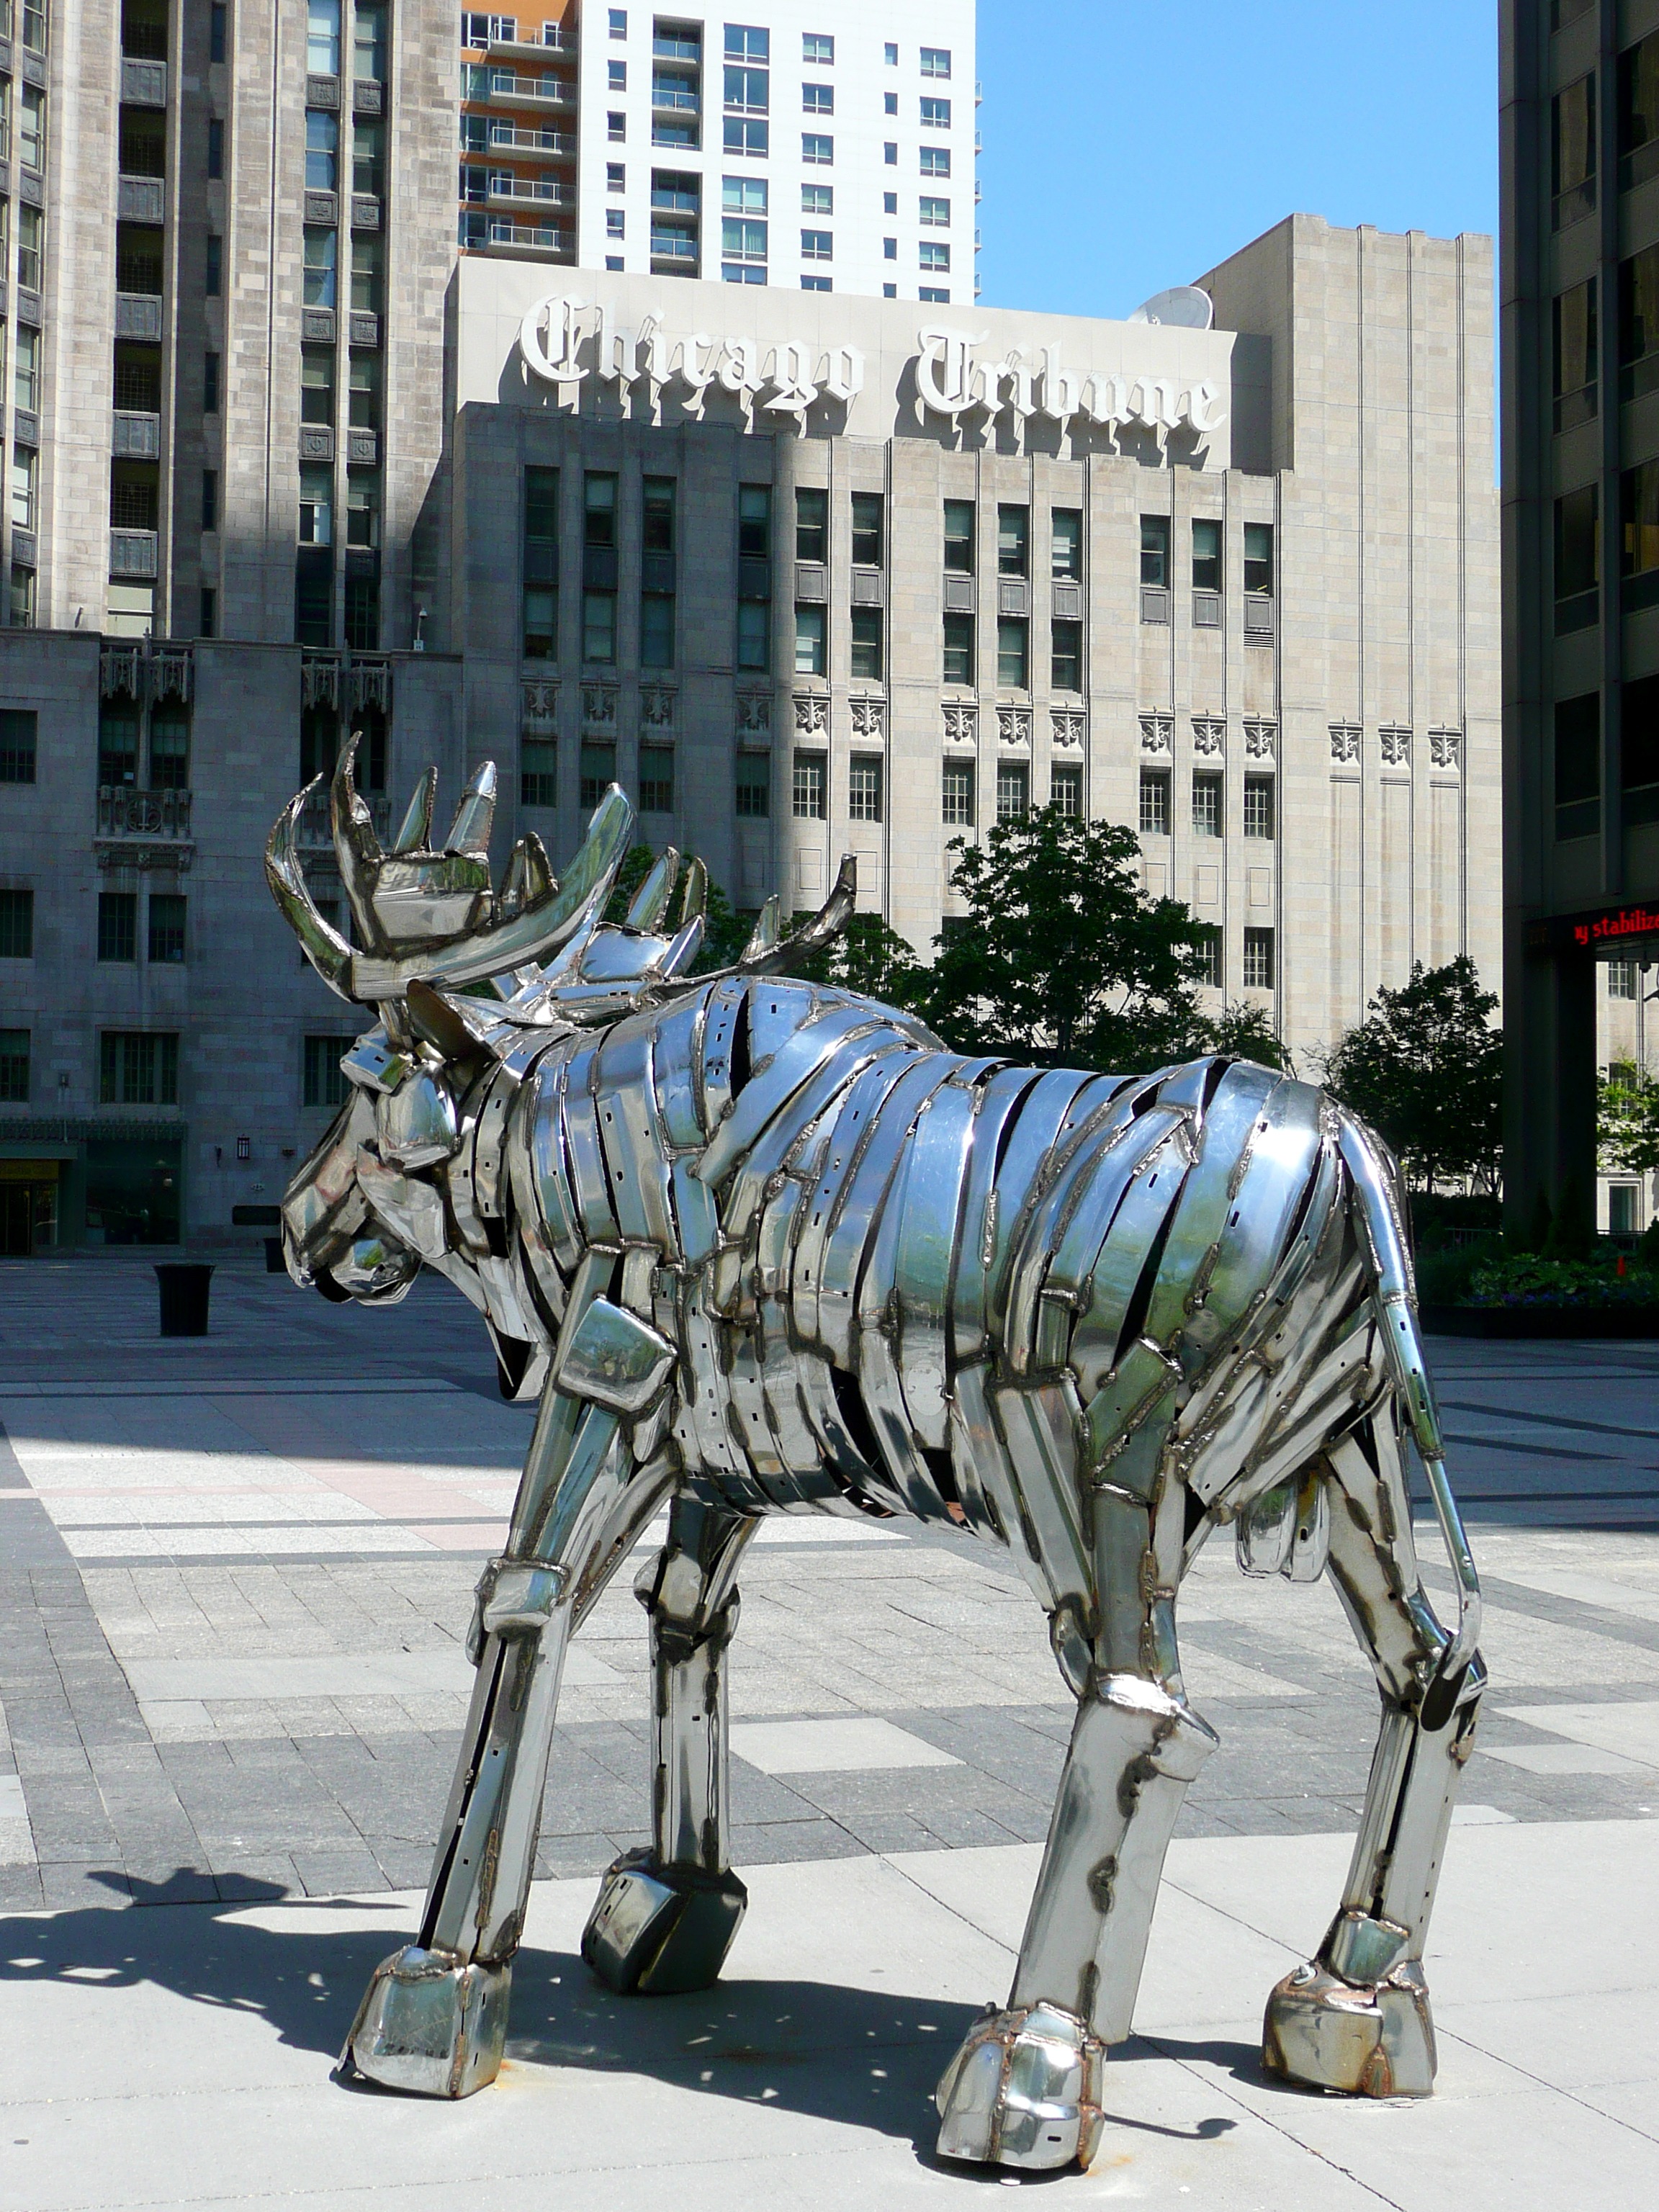
monument, statue, vehicle, metal, usa, chicago, moose, sculpture, art, illinois, carriage, horse like mammal